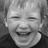
Emotion: happy